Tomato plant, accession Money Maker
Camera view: bottom (45 deg); turntable rotation: 270 degrees
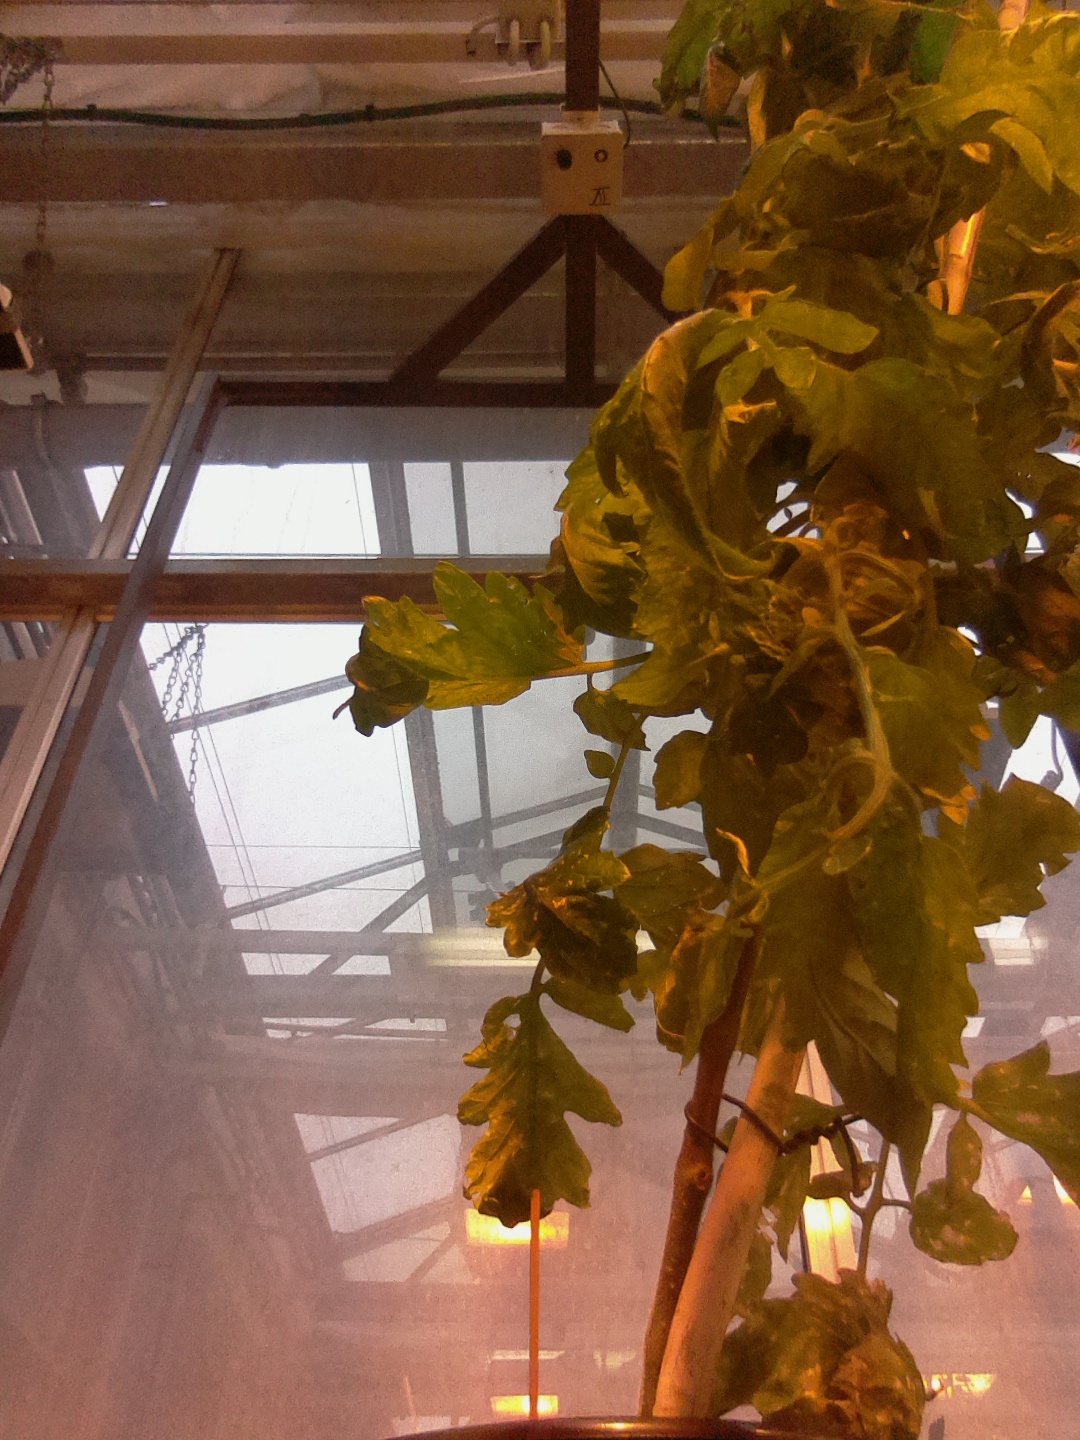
BBCH growth stage 71: 10%-20% of final fruit size